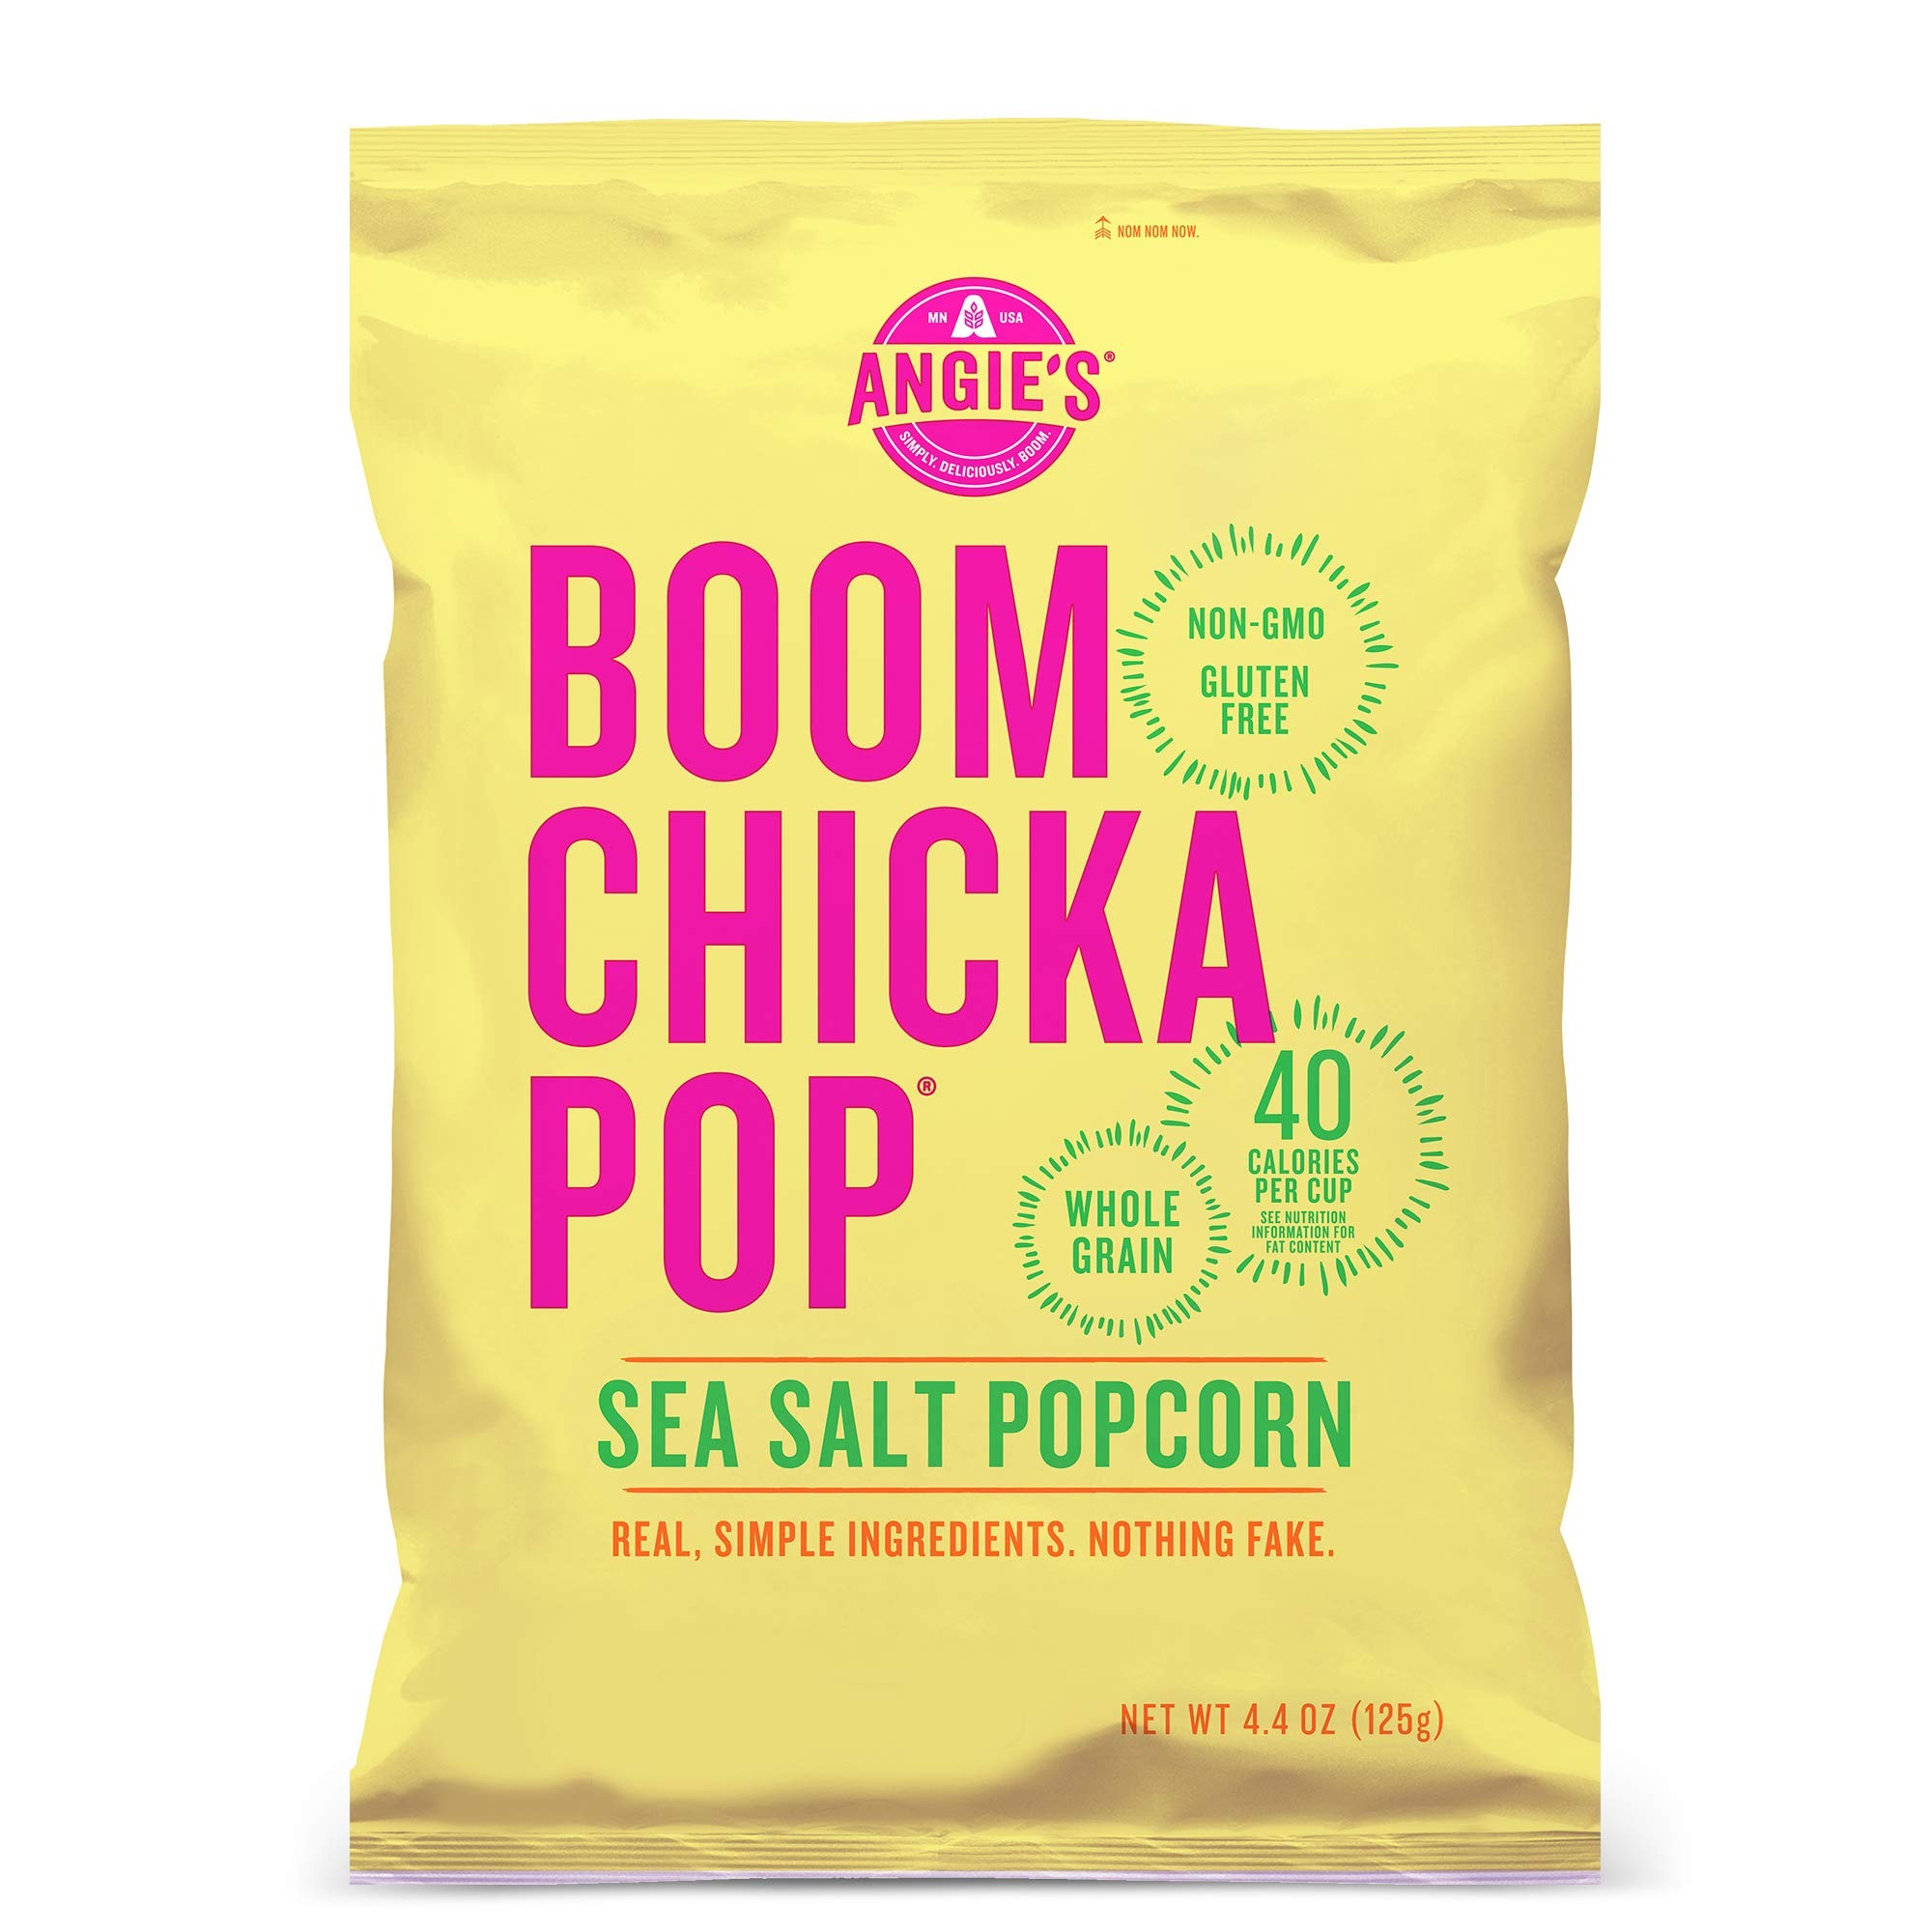
Item Name: Angie’s BOOMCHICKAPOP Sea Salt Popcorn, 4.4 Ounce Bag (Pack of 12 Bags)
Bullet Point 1: Contains twelve (12) 4.4-ounce bags of Angie's BOOMCHICKAPOP Sea Salt Popcorn
Bullet Point 2: This Angie's BOOMCHICKAPOP Popcorn is made with real, simple ingredients, including sunflower oil and sea salt
Bullet Point 3: Grab a bag for a convenient, salty snack that's pre-popped and ready to eat
Bullet Point 4: This bagged popcorn with sea salt has 35 calories per cup and 0 grams trans fat per serving
Bullet Point 5: Stock up on this whole-grain, non-GMO popcorn for a gluten-free, vegan snack food
Value: 52.8
Unit: Ounce

Price: 4.49